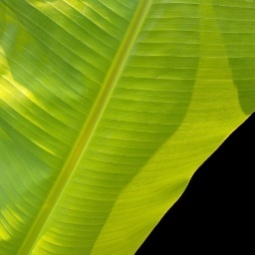
Label: Sulphur